2016 London mayoral election

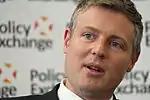
Zac Goldsmith, Conservative candidate

Seven people registered to be the candidate for the Conservative Party. Of these, three were eliminated: Philippa Roe, leader of Westminster City Council; Ivan Massow, financial services entrepreneur, gay rights campaigner, and media personality; and Sol Campbell, former Arsenal and England football player. Four nominees went into a primary, with registration open anyone on the London electoral roll. The candidate was announced on 2 October 2015 to be Zac Goldsmith, journalist, author and MP for Richmond Park. The defeated nominees were: Andrew Boff, leader of the Conservative Party in the London Assembly; Stephen Greenhalgh, businessman and Deputy Mayor for Policing and Crime; and Syed Kamall, academic, Chairman of the European Conservatives and Reformists, and an MEP for London.